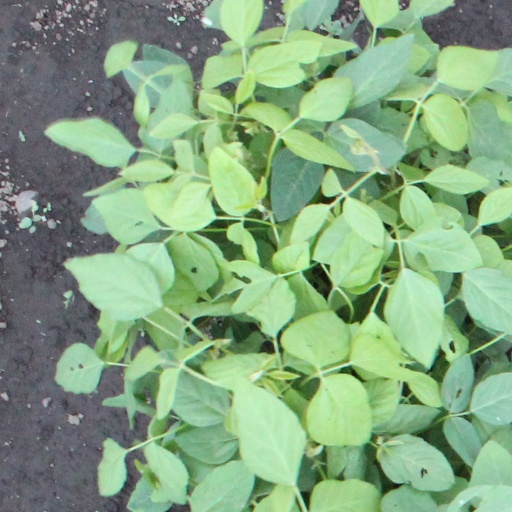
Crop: soybean